Circinus X-1

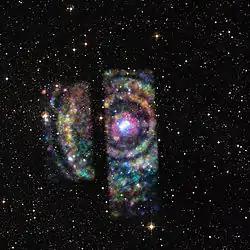
X-ray light rings from a neutron star in Circinus X-1 (24 June 2015; Chandra X-ray Observatory).

A 16.6 day X-ray period was found by Kaluzienski et al. The X-ray source is assumed to be a neutron star as part of a low-mass X-ray binary (LMXB), type-I X-ray burster. The X-ray and radio nebulae surrounding Circinus X-1 have properties consistent with a young supernova remnant. This rare case of an X-ray binary apparently associated with a supernova remnant suggests the binary is very young on cosmic time scales, possibly less than 4600 years old. An association of Circinus X-1 with a different nearby supernova remnant, G321.9-0.3, has been ruled out.